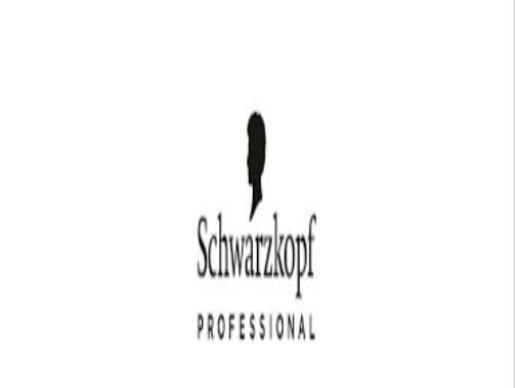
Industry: Necessities